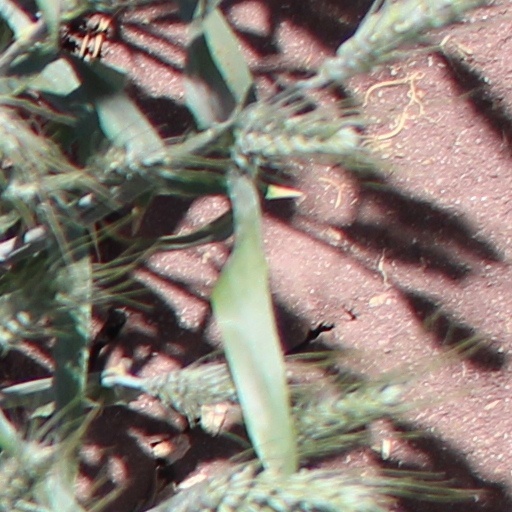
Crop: wheat